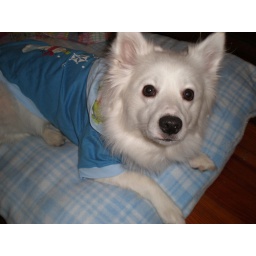
I normally dont dress him up.. But obv he's cute in this hoodie.